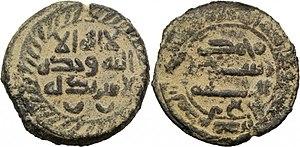
Dans la tradition des deux autres monothéismes et parce que la tradition musulmane fait de Jérusalem -al Quds en arabe- le lieu d'où le prophète de l'islam Mahomet aurait effectué son voyage nocturne, cette ville est aujourd'hui considérée comme une ville sainte par l'islam. Pour autant, ce statut de sainteté de la ville de Jérusalem connaît une mise en place longue puis « connut des hauts et des bas. ».